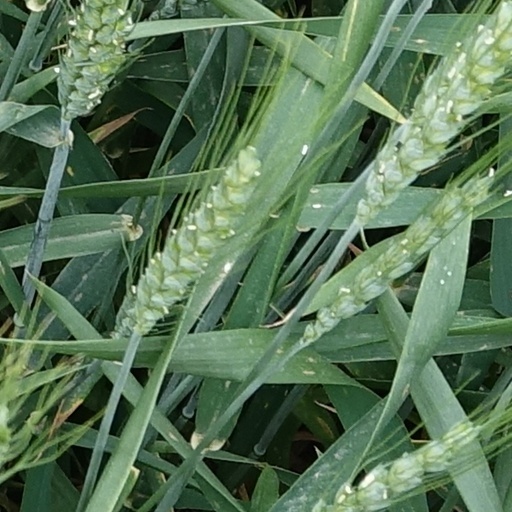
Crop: wheat